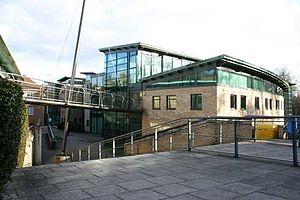
L'université Kingston, est une université publique anglaise crée en 1899 et située à Kingston upon Thames dans le Grand Londres. Kingston attire des étudiants du monde entier avec plus de 125 nationalités représentées en 2019.
Lorenzo Bruno Nero Dallaglio dit Lawrence Dallaglio, né le 10 août 1972 à Londres dans le quartier de Shepherd's Bush, est un joueur de rugby à XV international anglais. Il évolue en troisième ligne que ce soit au poste de troisième ligne centre ou de troisième ligne aile tant en sélection nationale qu'avec les London Wasps avec qui il effectue l'intégralité de sa carrière en club. Il prend sa retraite en 2008 et intègre l'encadrement de l'équipe londonienne, pour s'occuper du recrutement et de la détection de jeunes talents.